Adriaan Goekoop

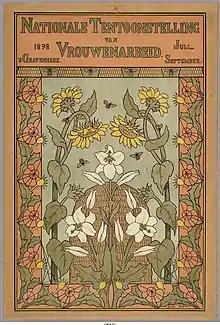
Announcement poster for the Exhibition for Women's Work 1898, an event for which Goekoop provided a site in The Hague

Adriaan Goekoop was born to Cornelis Goekoop (1819–1890) and Diderica Maria Goekoop (1818–1872). His father was a successful politician, serving as mayor of Goedereede (1844–1859), Ouddorp (1852–1856), and Stellendam (1852–1859). During the construction of Alexanderstraat in The Hague, Goekoop's parents were among the early residents, purchasing a building there. Goekoop spent his entire childhood at number 17, close to Plein 1813. He pursued legal studies in Leiden, receiving his degree in 1888. When his father Cornelis died on January 17, 1890, Adriaan inherited his real estate and took residence in his house on Laan van Meerdervoort.